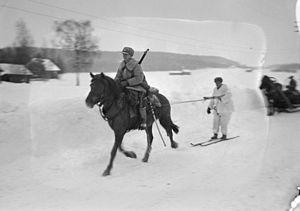
Le finlandais ou cheval finnois est une race chevaline à la fois de selle et de trait. Elle porte également le nom de finnois universel en anglais, car cette race est réputée répondre à tous les besoins équestres, aussi bien les travaux agricoles et forestiers que les courses de trot et l'équitation. C'est la seule race chevaline native de Finlande. En 2007, elle a été officiellement désignée comme race chevaline nationale.